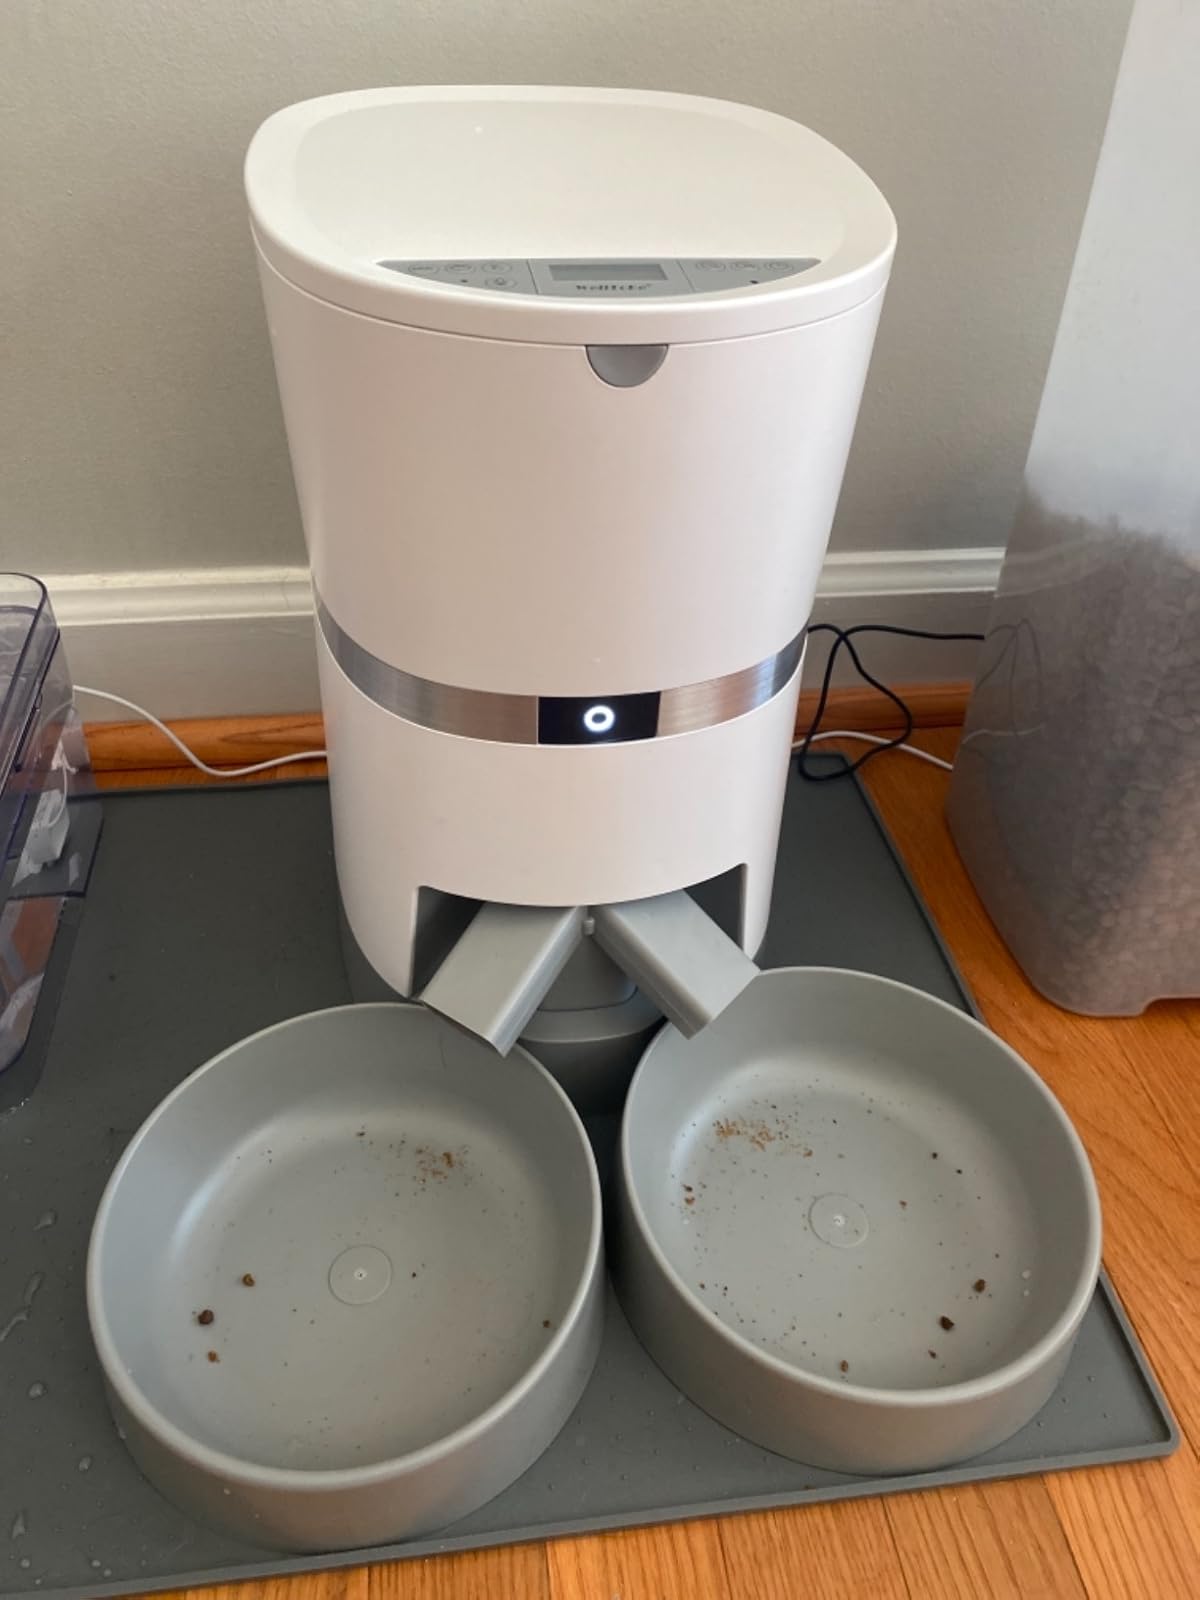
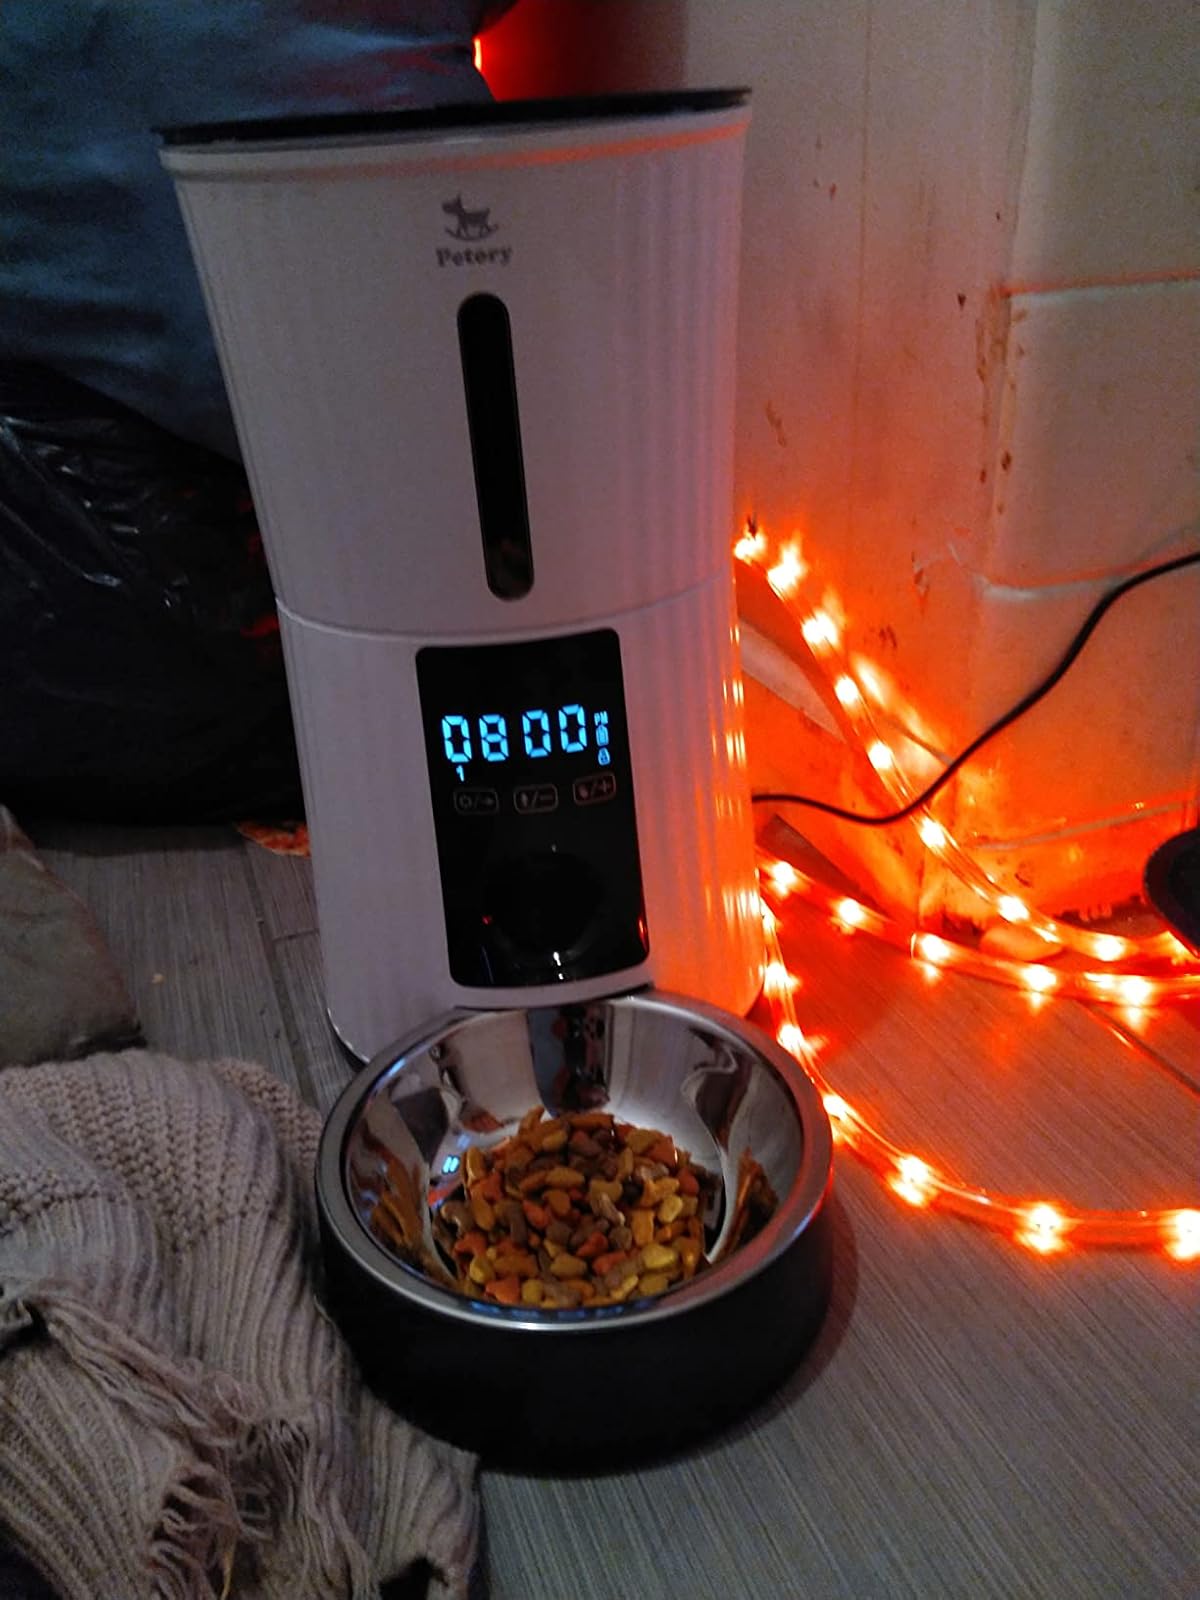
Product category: items_feeder
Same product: no